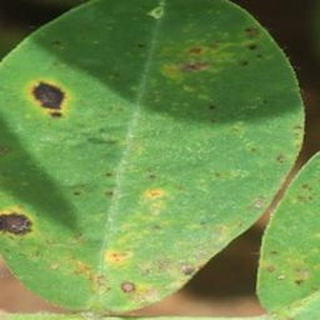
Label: groundnut_early_leaf_spot